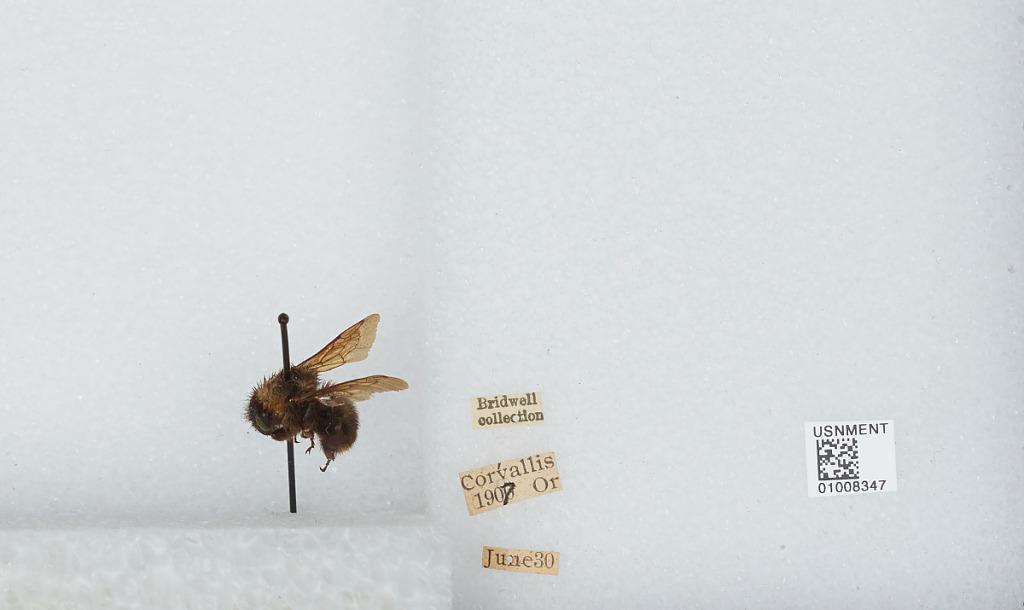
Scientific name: Bombus (Fervidobombus) californicus Smith
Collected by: Bridwell
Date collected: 1907-6-30
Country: United States
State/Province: Oregon
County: Benton
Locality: Corvallis
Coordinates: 44.5667, -123.283